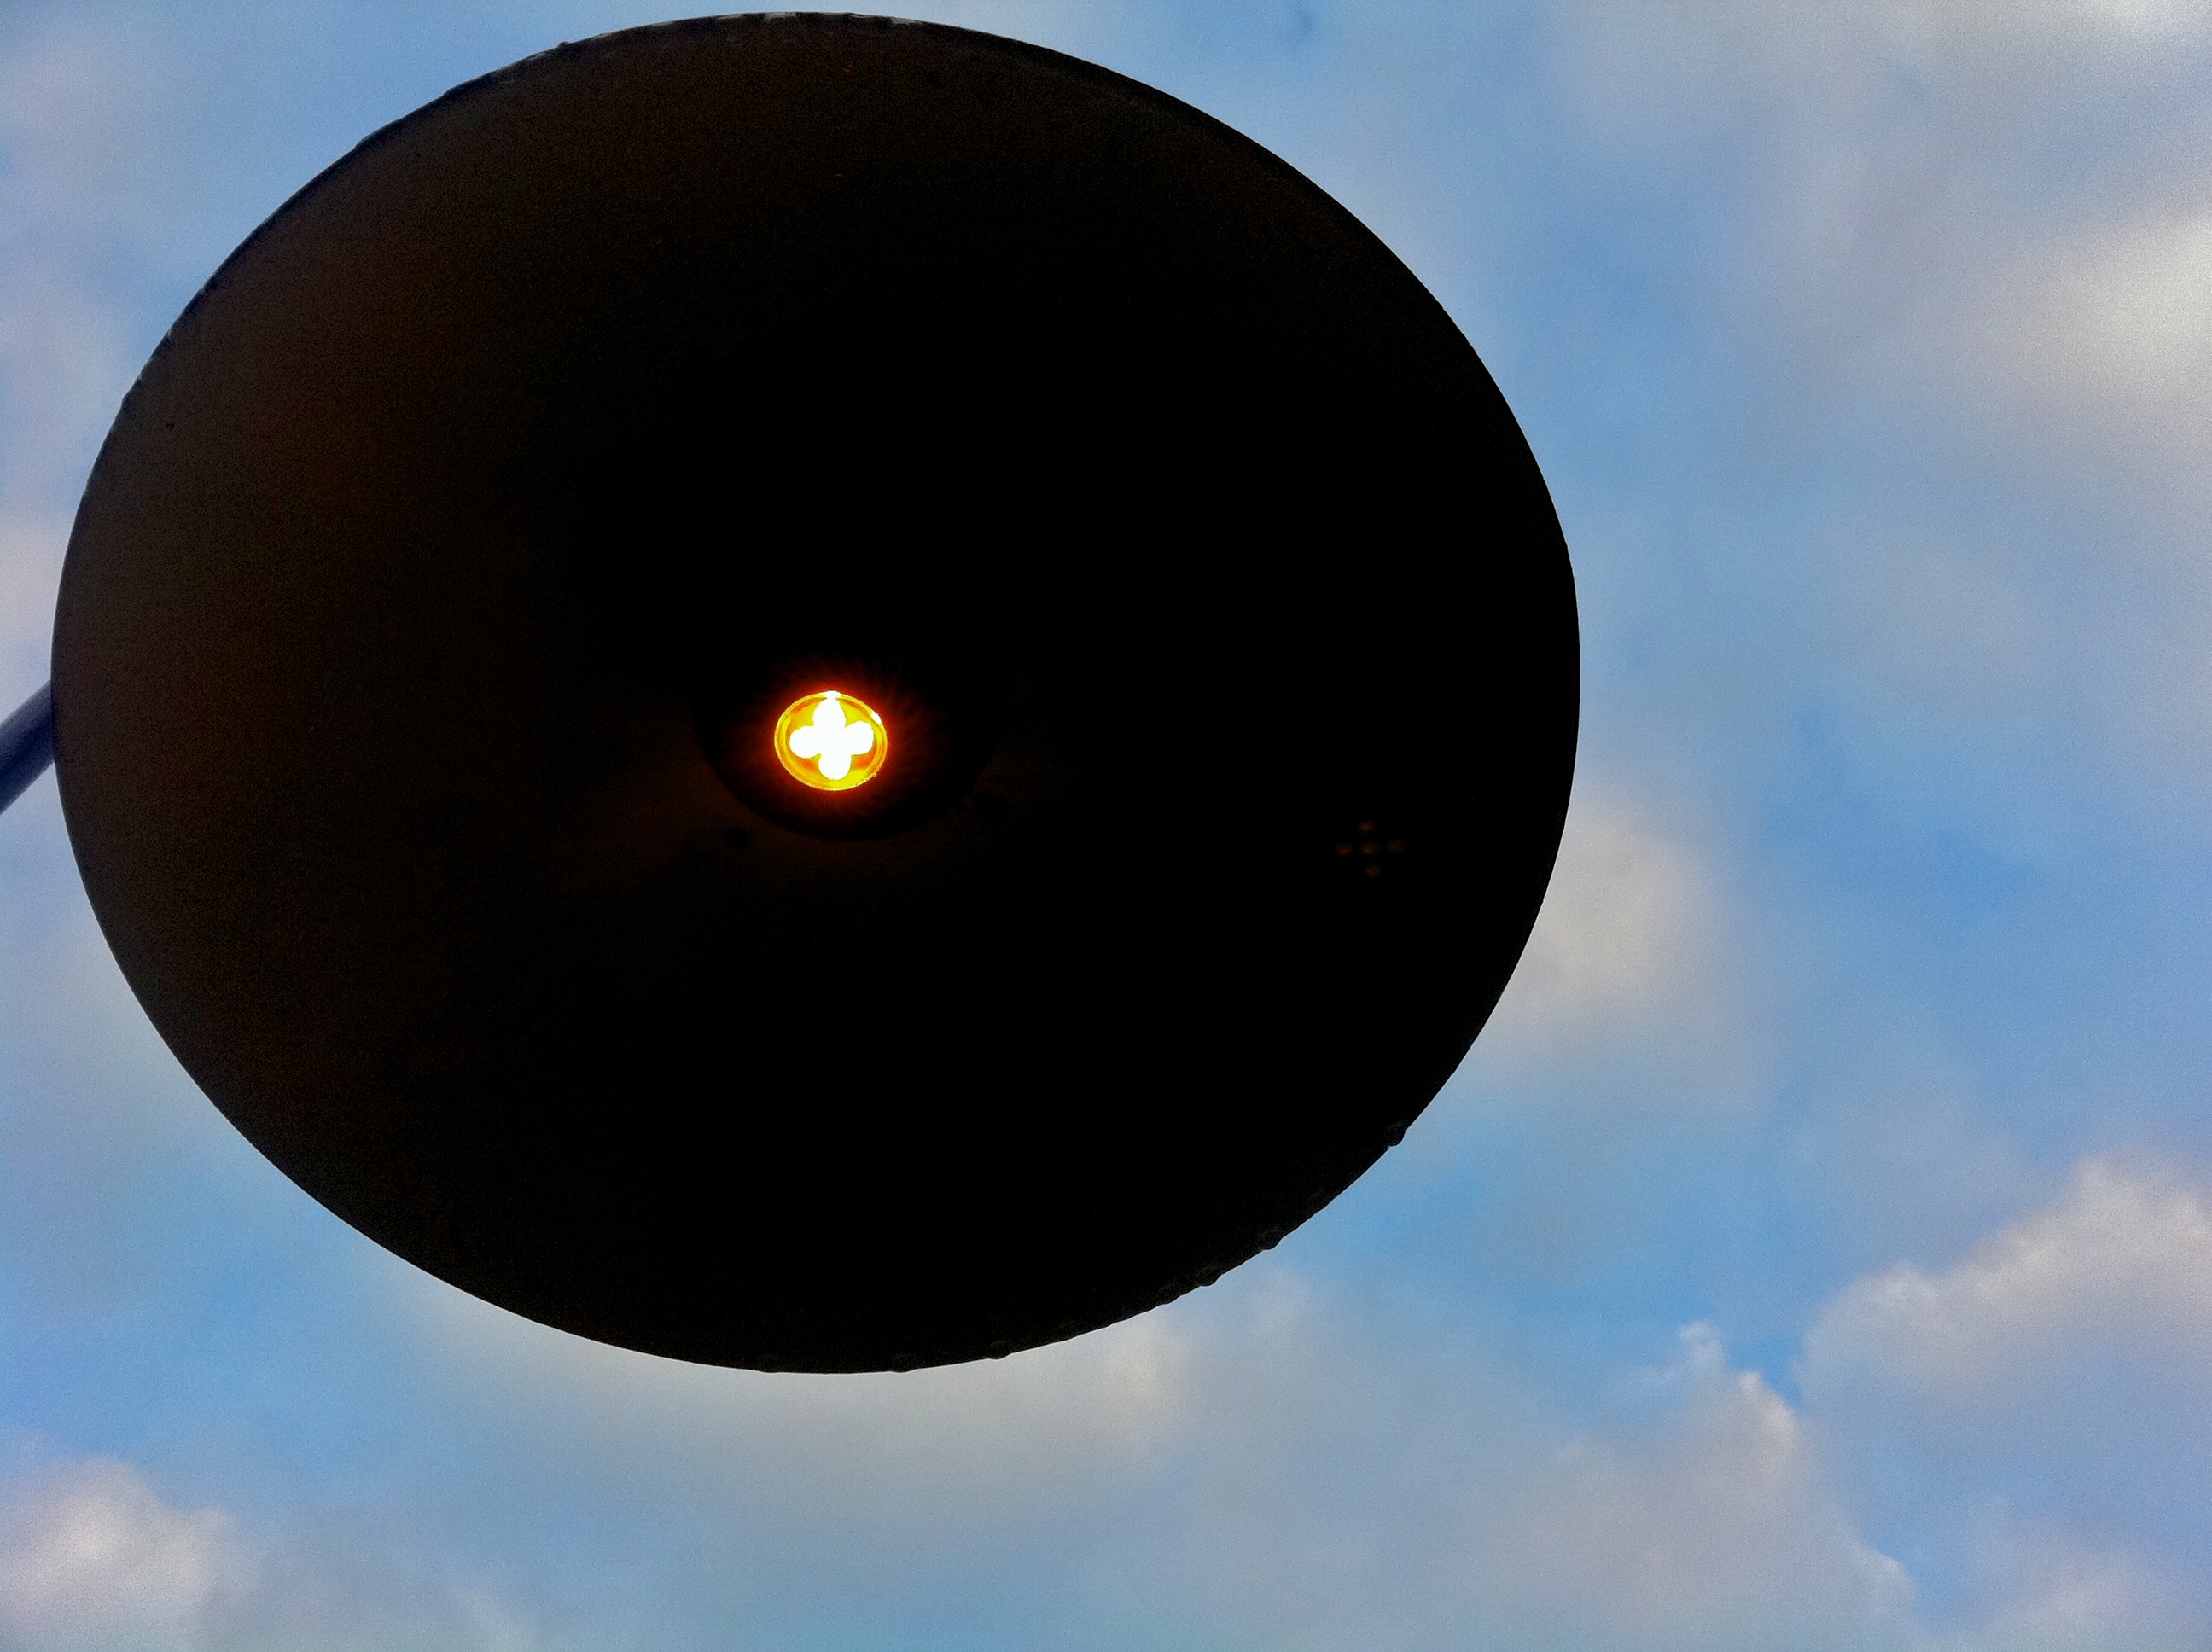
light, cloud, sky, sun, sunlight, atmosphere, vehicle, blue, circle, shape, spaceship, astronomical object, atmosphere of earth